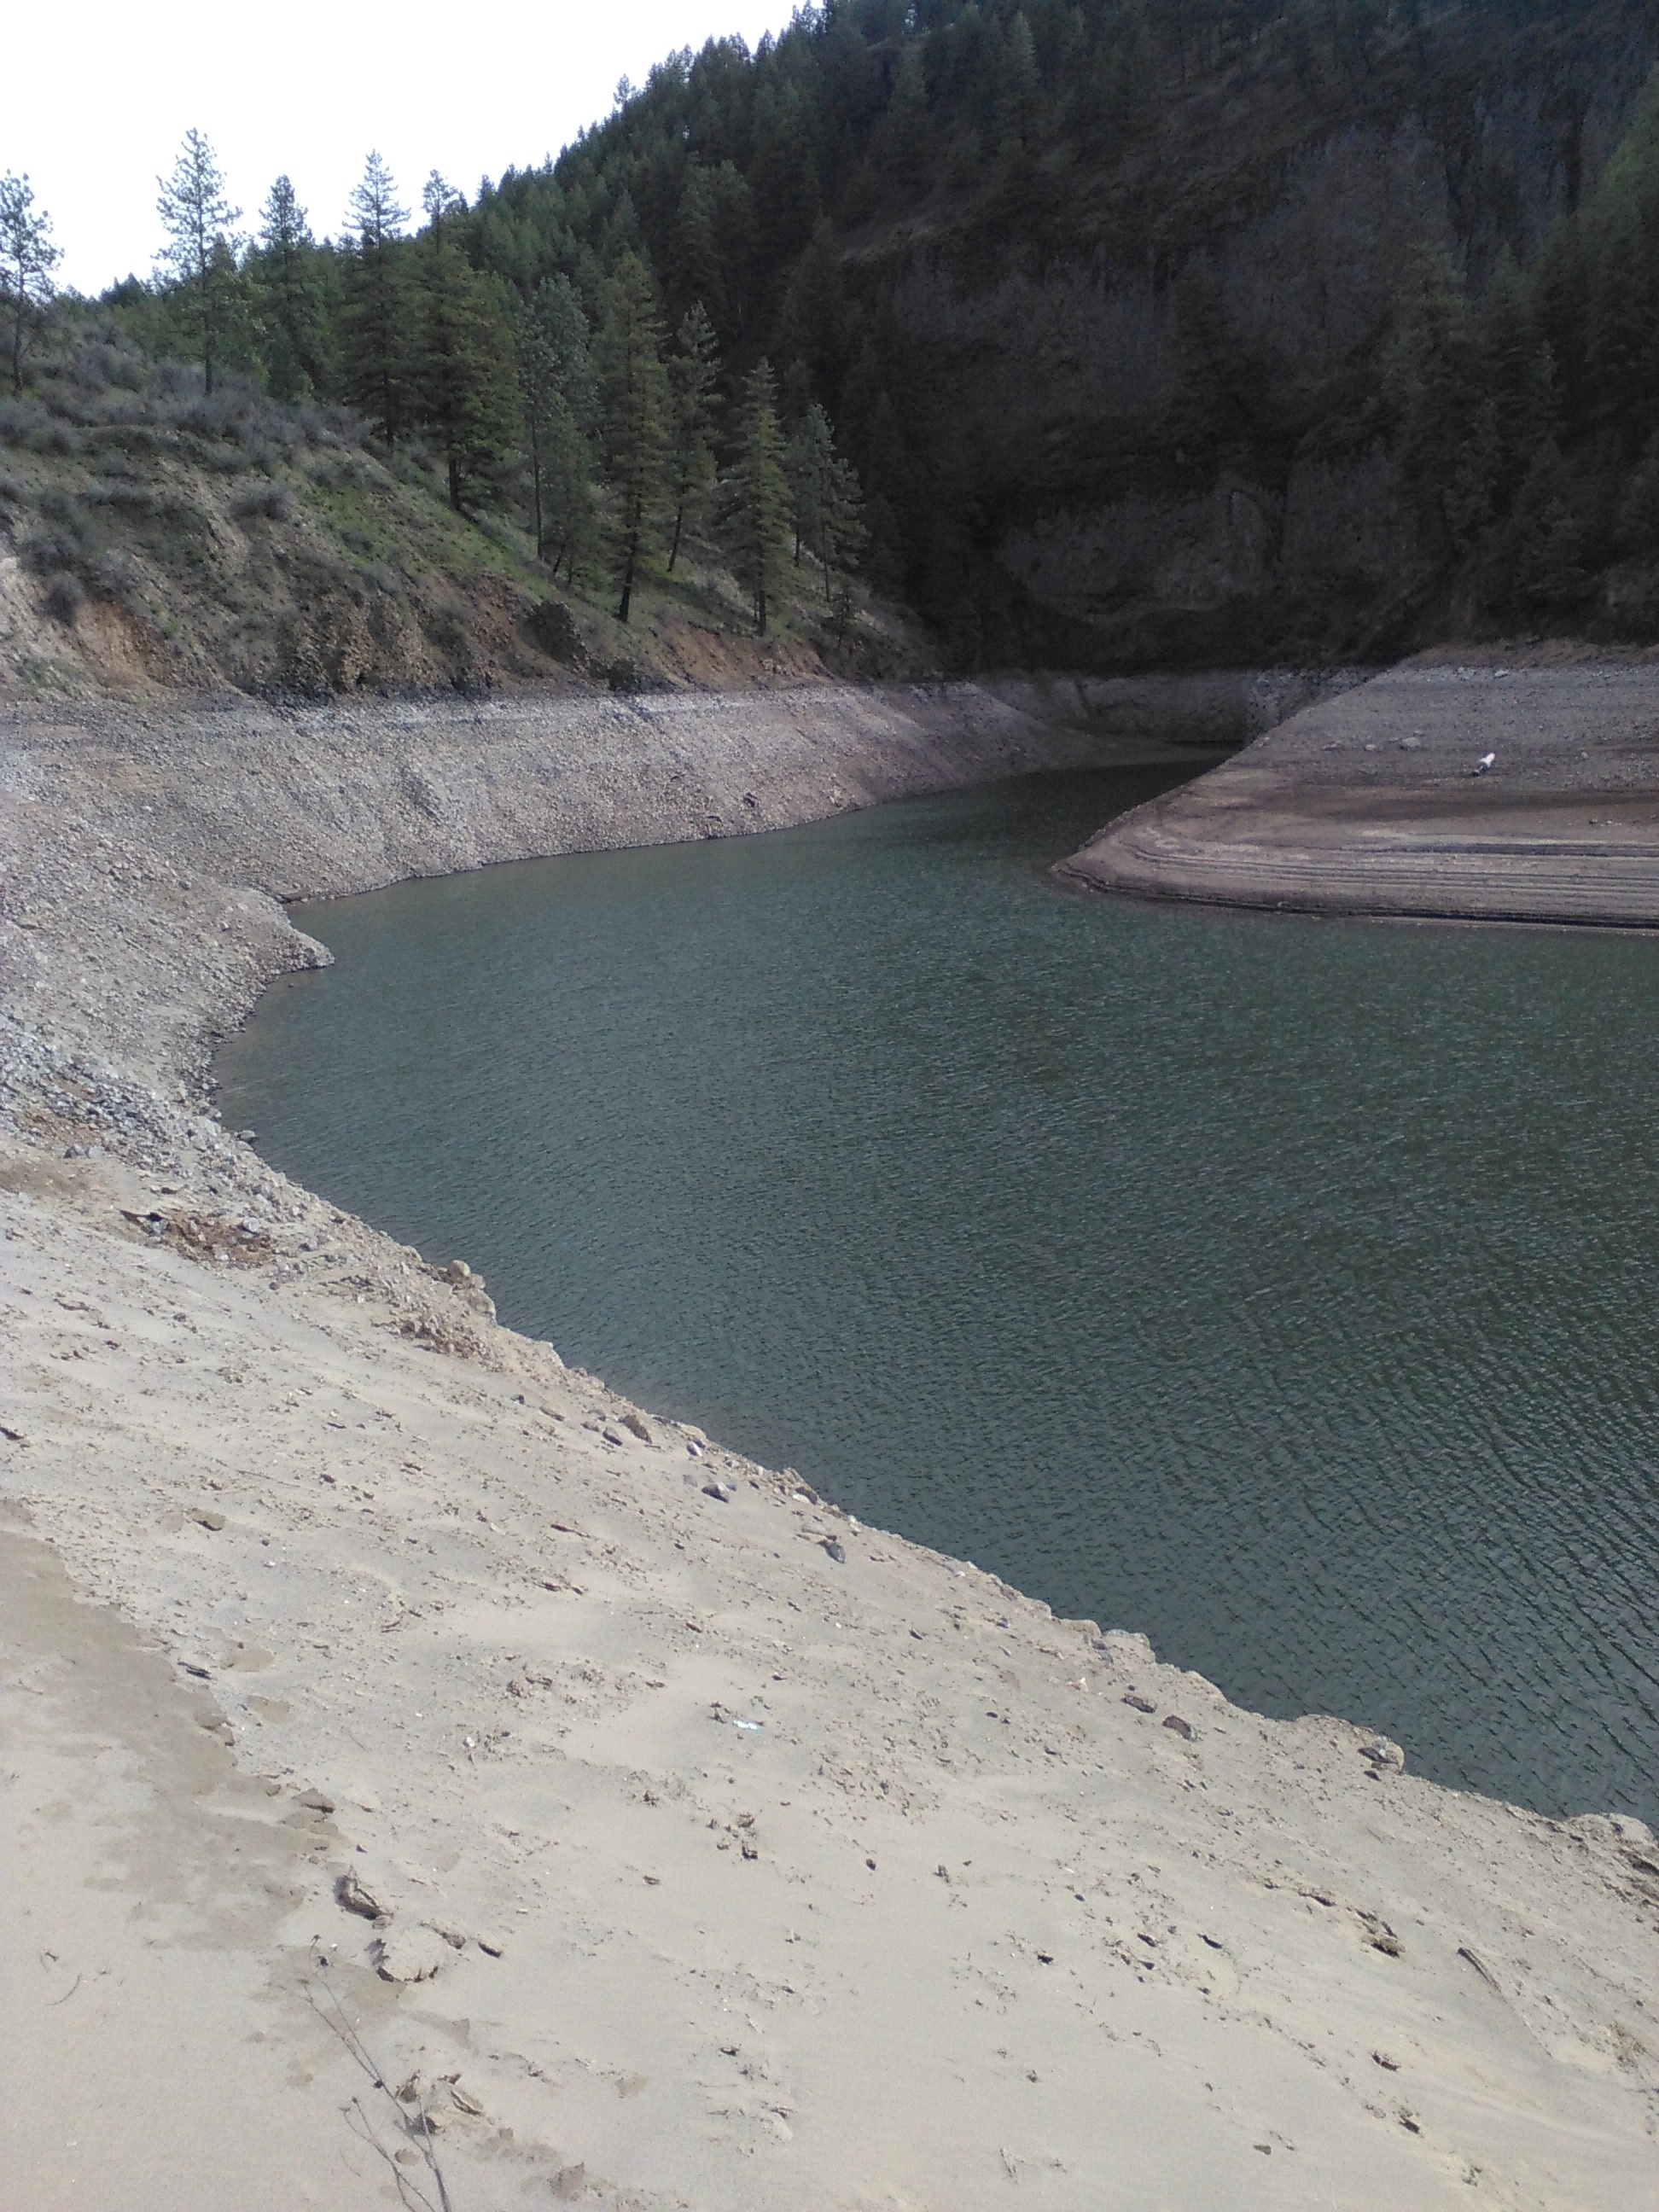
lake, river, reservoir, body of water, washington, loch, wadi, geological phenomenon, lake roosevelt, hawk creek, washington trails